Colegio de San Ildefonso

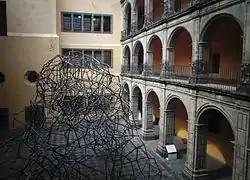
View to the

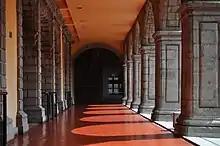
Colonial baroque arches

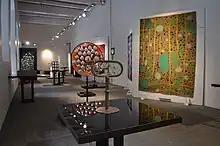
The museum has temporary exhibitions of diverse topics like for example this

Colegio Grande or Large College is the largest and original portion of the complex. It consists of one large patio, surrounded on all four sides by simple rounded arches, hallways, and rooms and one smaller patio called the "Patio de los Pasantes." The school part has three floors with a monumental staircase and contains most of the mural work done at San Ildefonso, and most of this was done by José Clemente Orozco between 1922 and 1927.